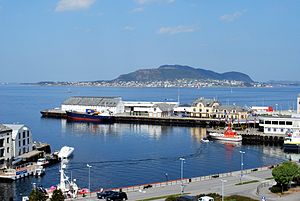
Ålesund / Infrastruktur og transport / Kollektiv transport
Skansekaia hvor Hurtigruten lægger til.
Ålesund er en kommune i Møre og Romsdal. En del af kommunen udgør byområdet/tettstedet Ålesund, og en del af kommunen Sula, udgør den anden del af byområdet. Ålesund kommune er omgivet af kommunerne Giske, Haram, Skodje, Sykkylven, og Sula. Sammen med Sula er Ålesund det 10. størst byområde i Norge med omkring 50.345 indbyggere.